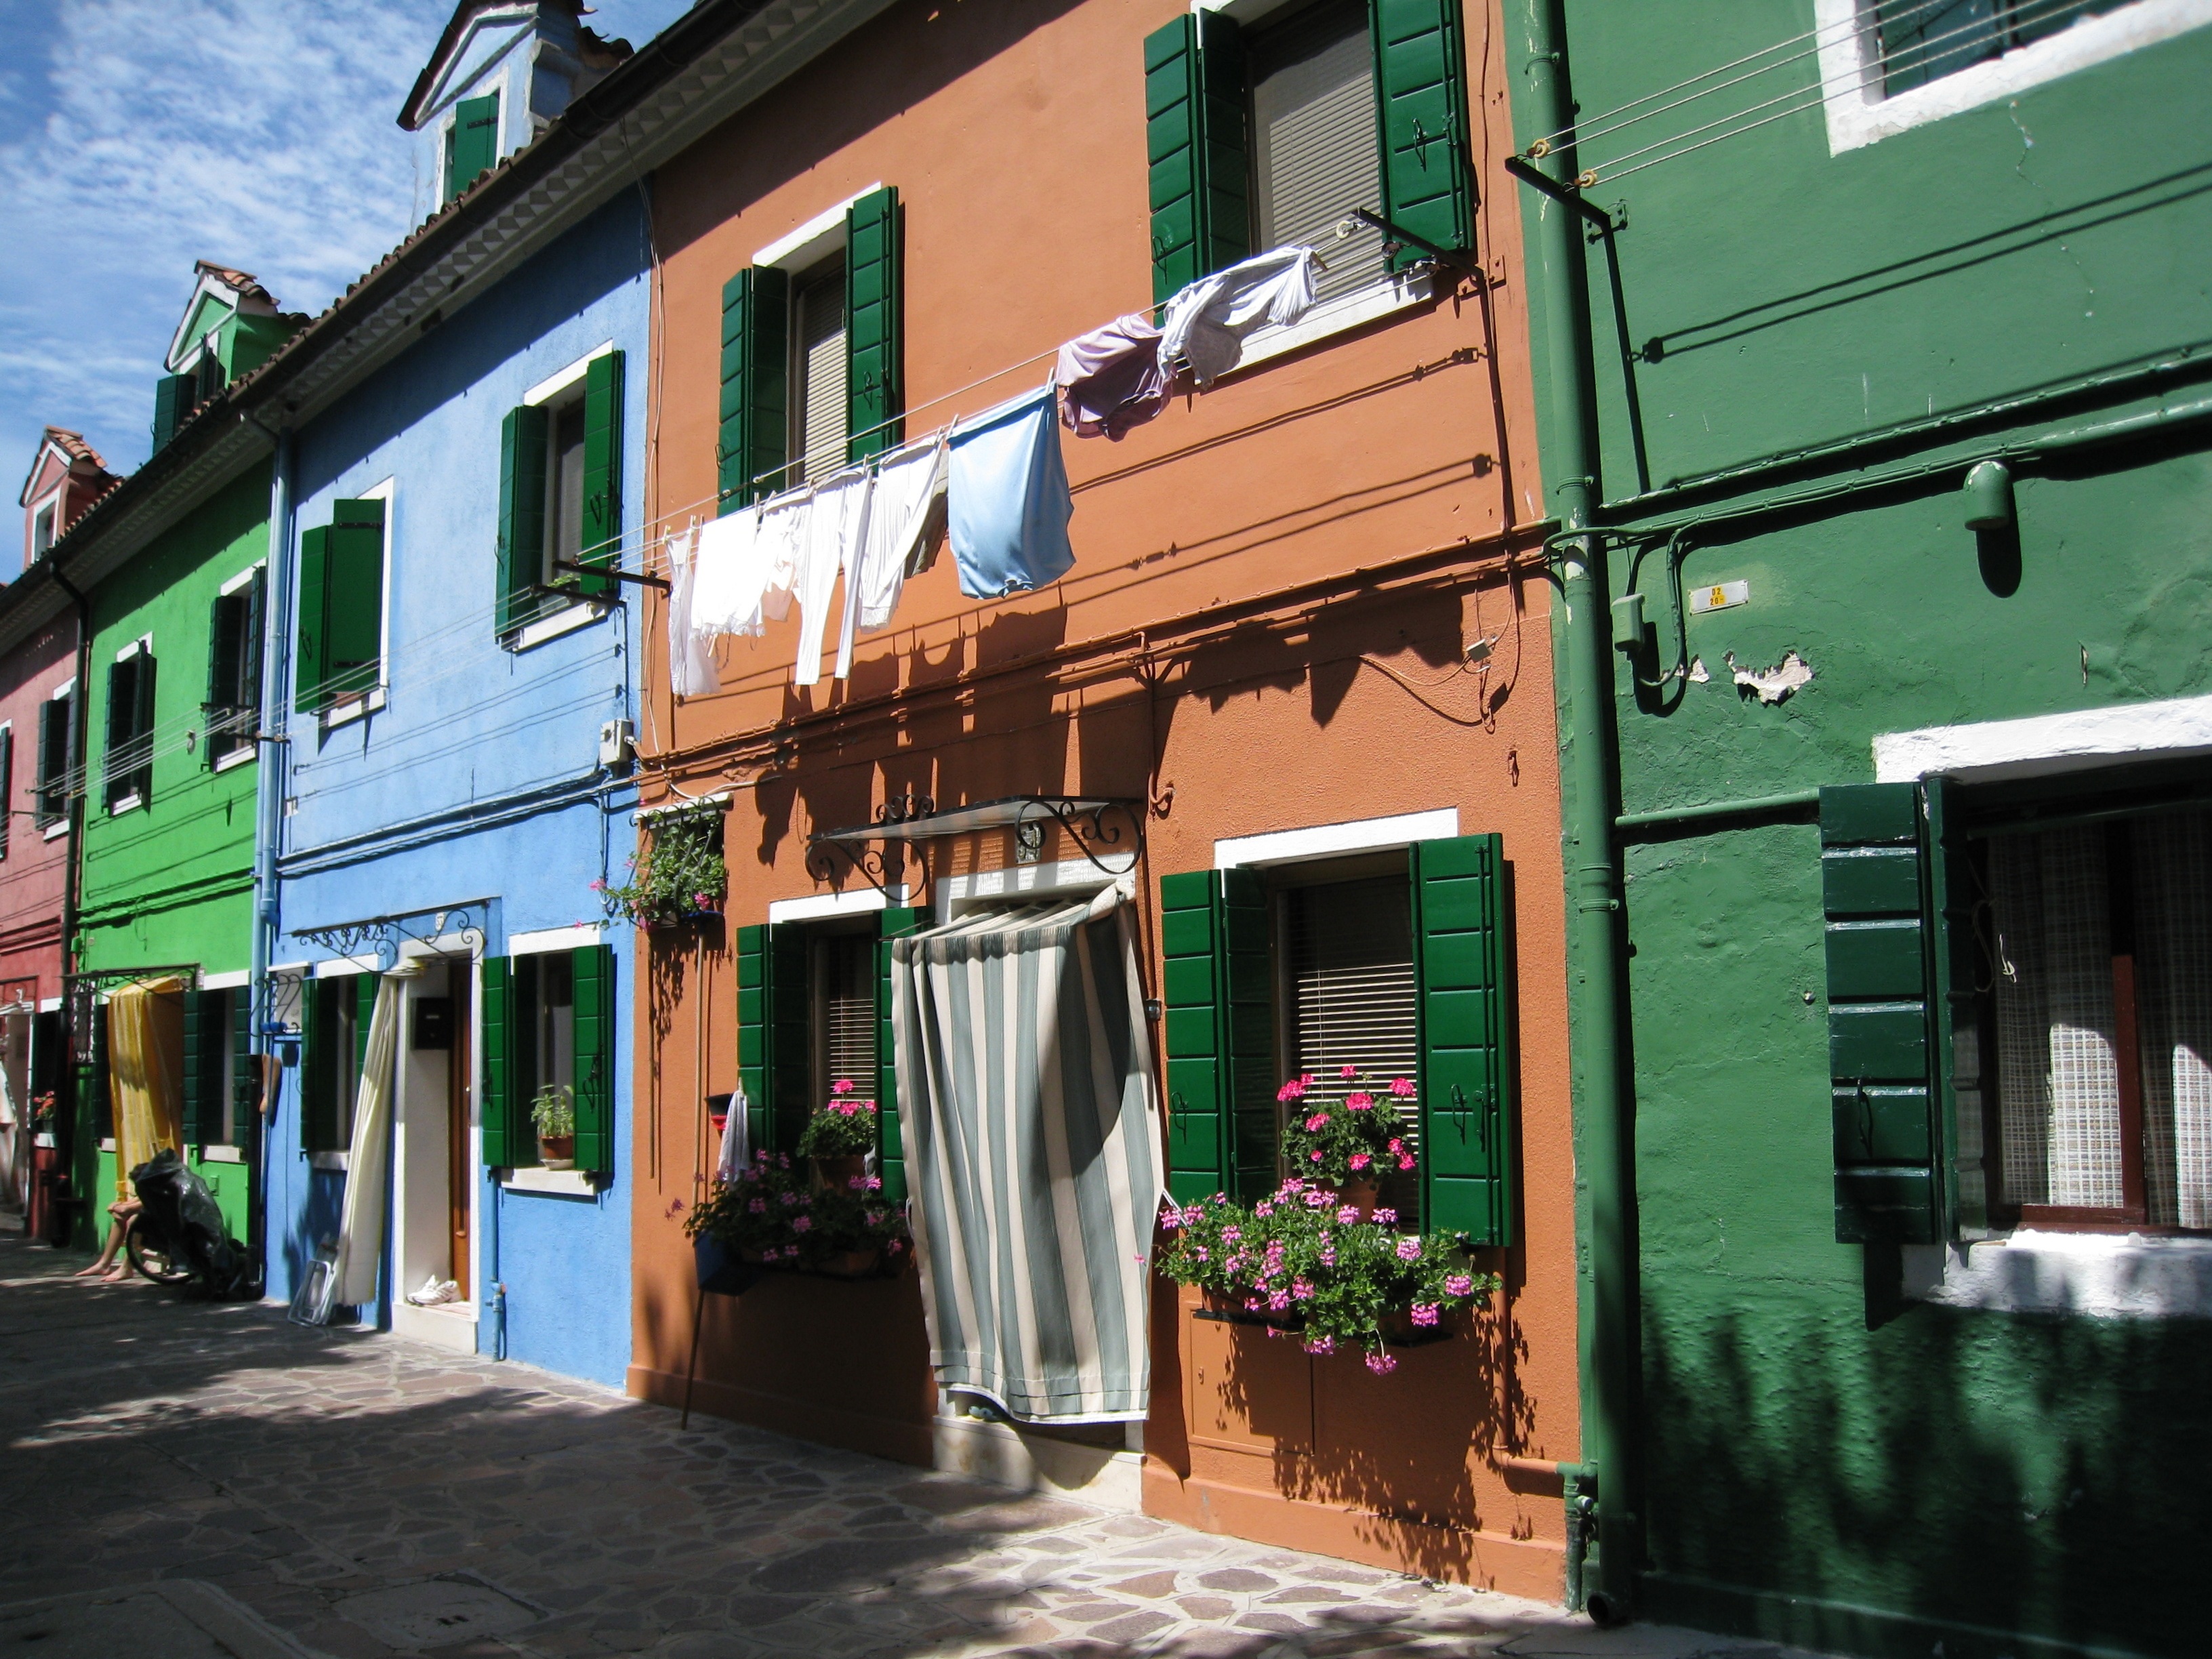
architecture, road, street, house, town, restaurant, alley, city, downtown, color, italy, facade, colorful, infrastructure, houses, burano, neighbourhood, the laundry, urban area, residential area, human settlement